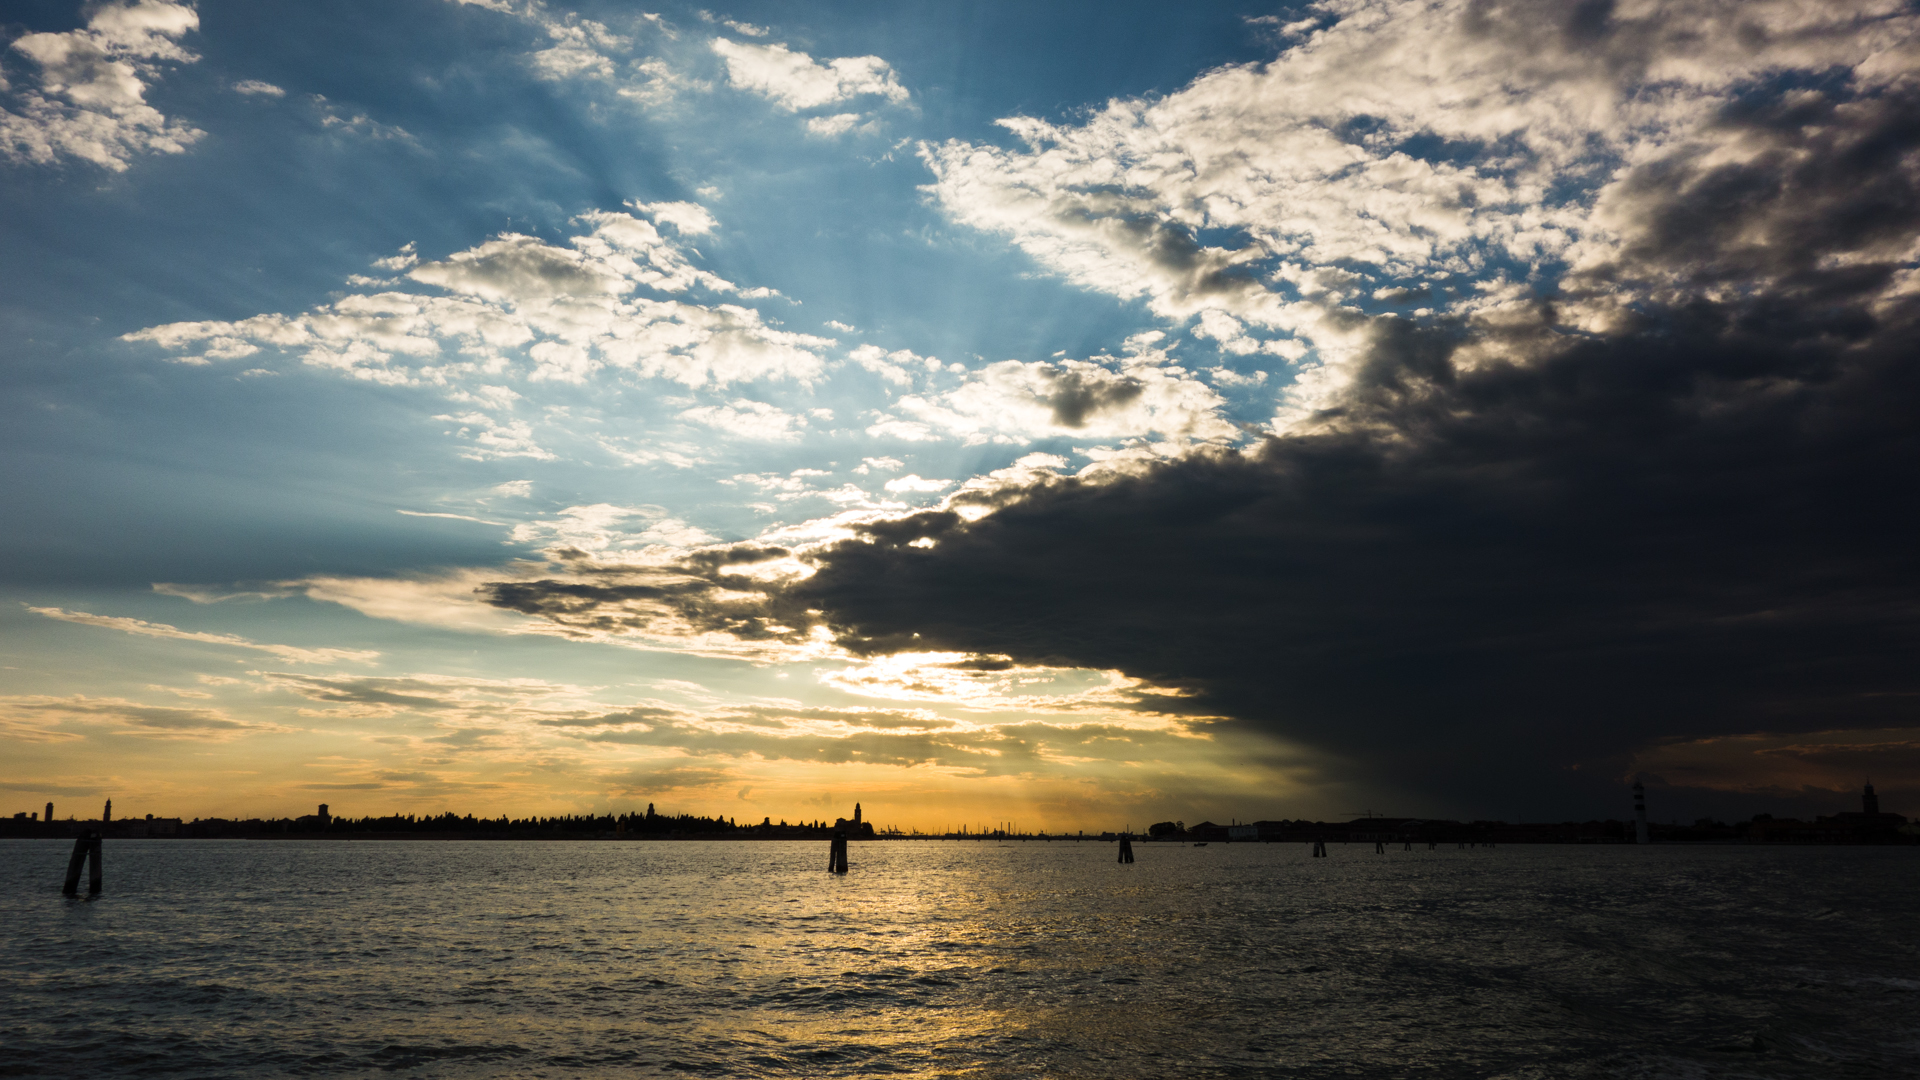
beach, sea, coast, ocean, horizon, cloud, sky, sun, sunrise, sunset, sunlight, morning, shore, wave, dawn, dusk, evening, reflection, venise, italie, venetie, afterglow, meteorological phenomenon